Greater Magadha

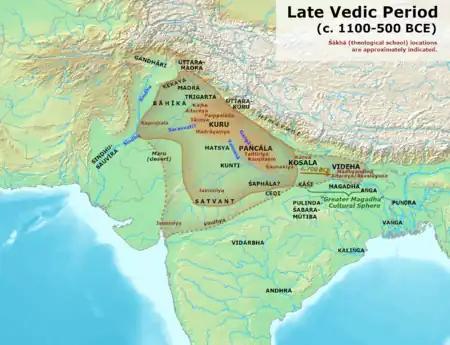
The spread of the Vedic culture in the late Vedic period. "Aryavarta" was limited to northwest India and the western Ganges plain, while Greater Magadha in the east was occupied by non-Vedic Indo-Aryans. The location of shakhas is labeled in maroon.

Greater Magadha is a theory in the studies of the ancient history of India, introduced by Johannes Bronkhorst. It refers to the non-Vedic political and cultural sphere that developed in the lower Gangetic plains (modern day Bihar, Eastern Uttar Pradesh and West Bengal), east of the Vedic heartland and roughly corresponding to the region of the later Magadha empire.